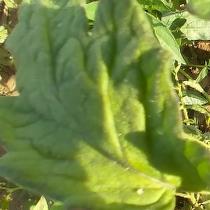
Crop: Tomato
Condition: virosis-d